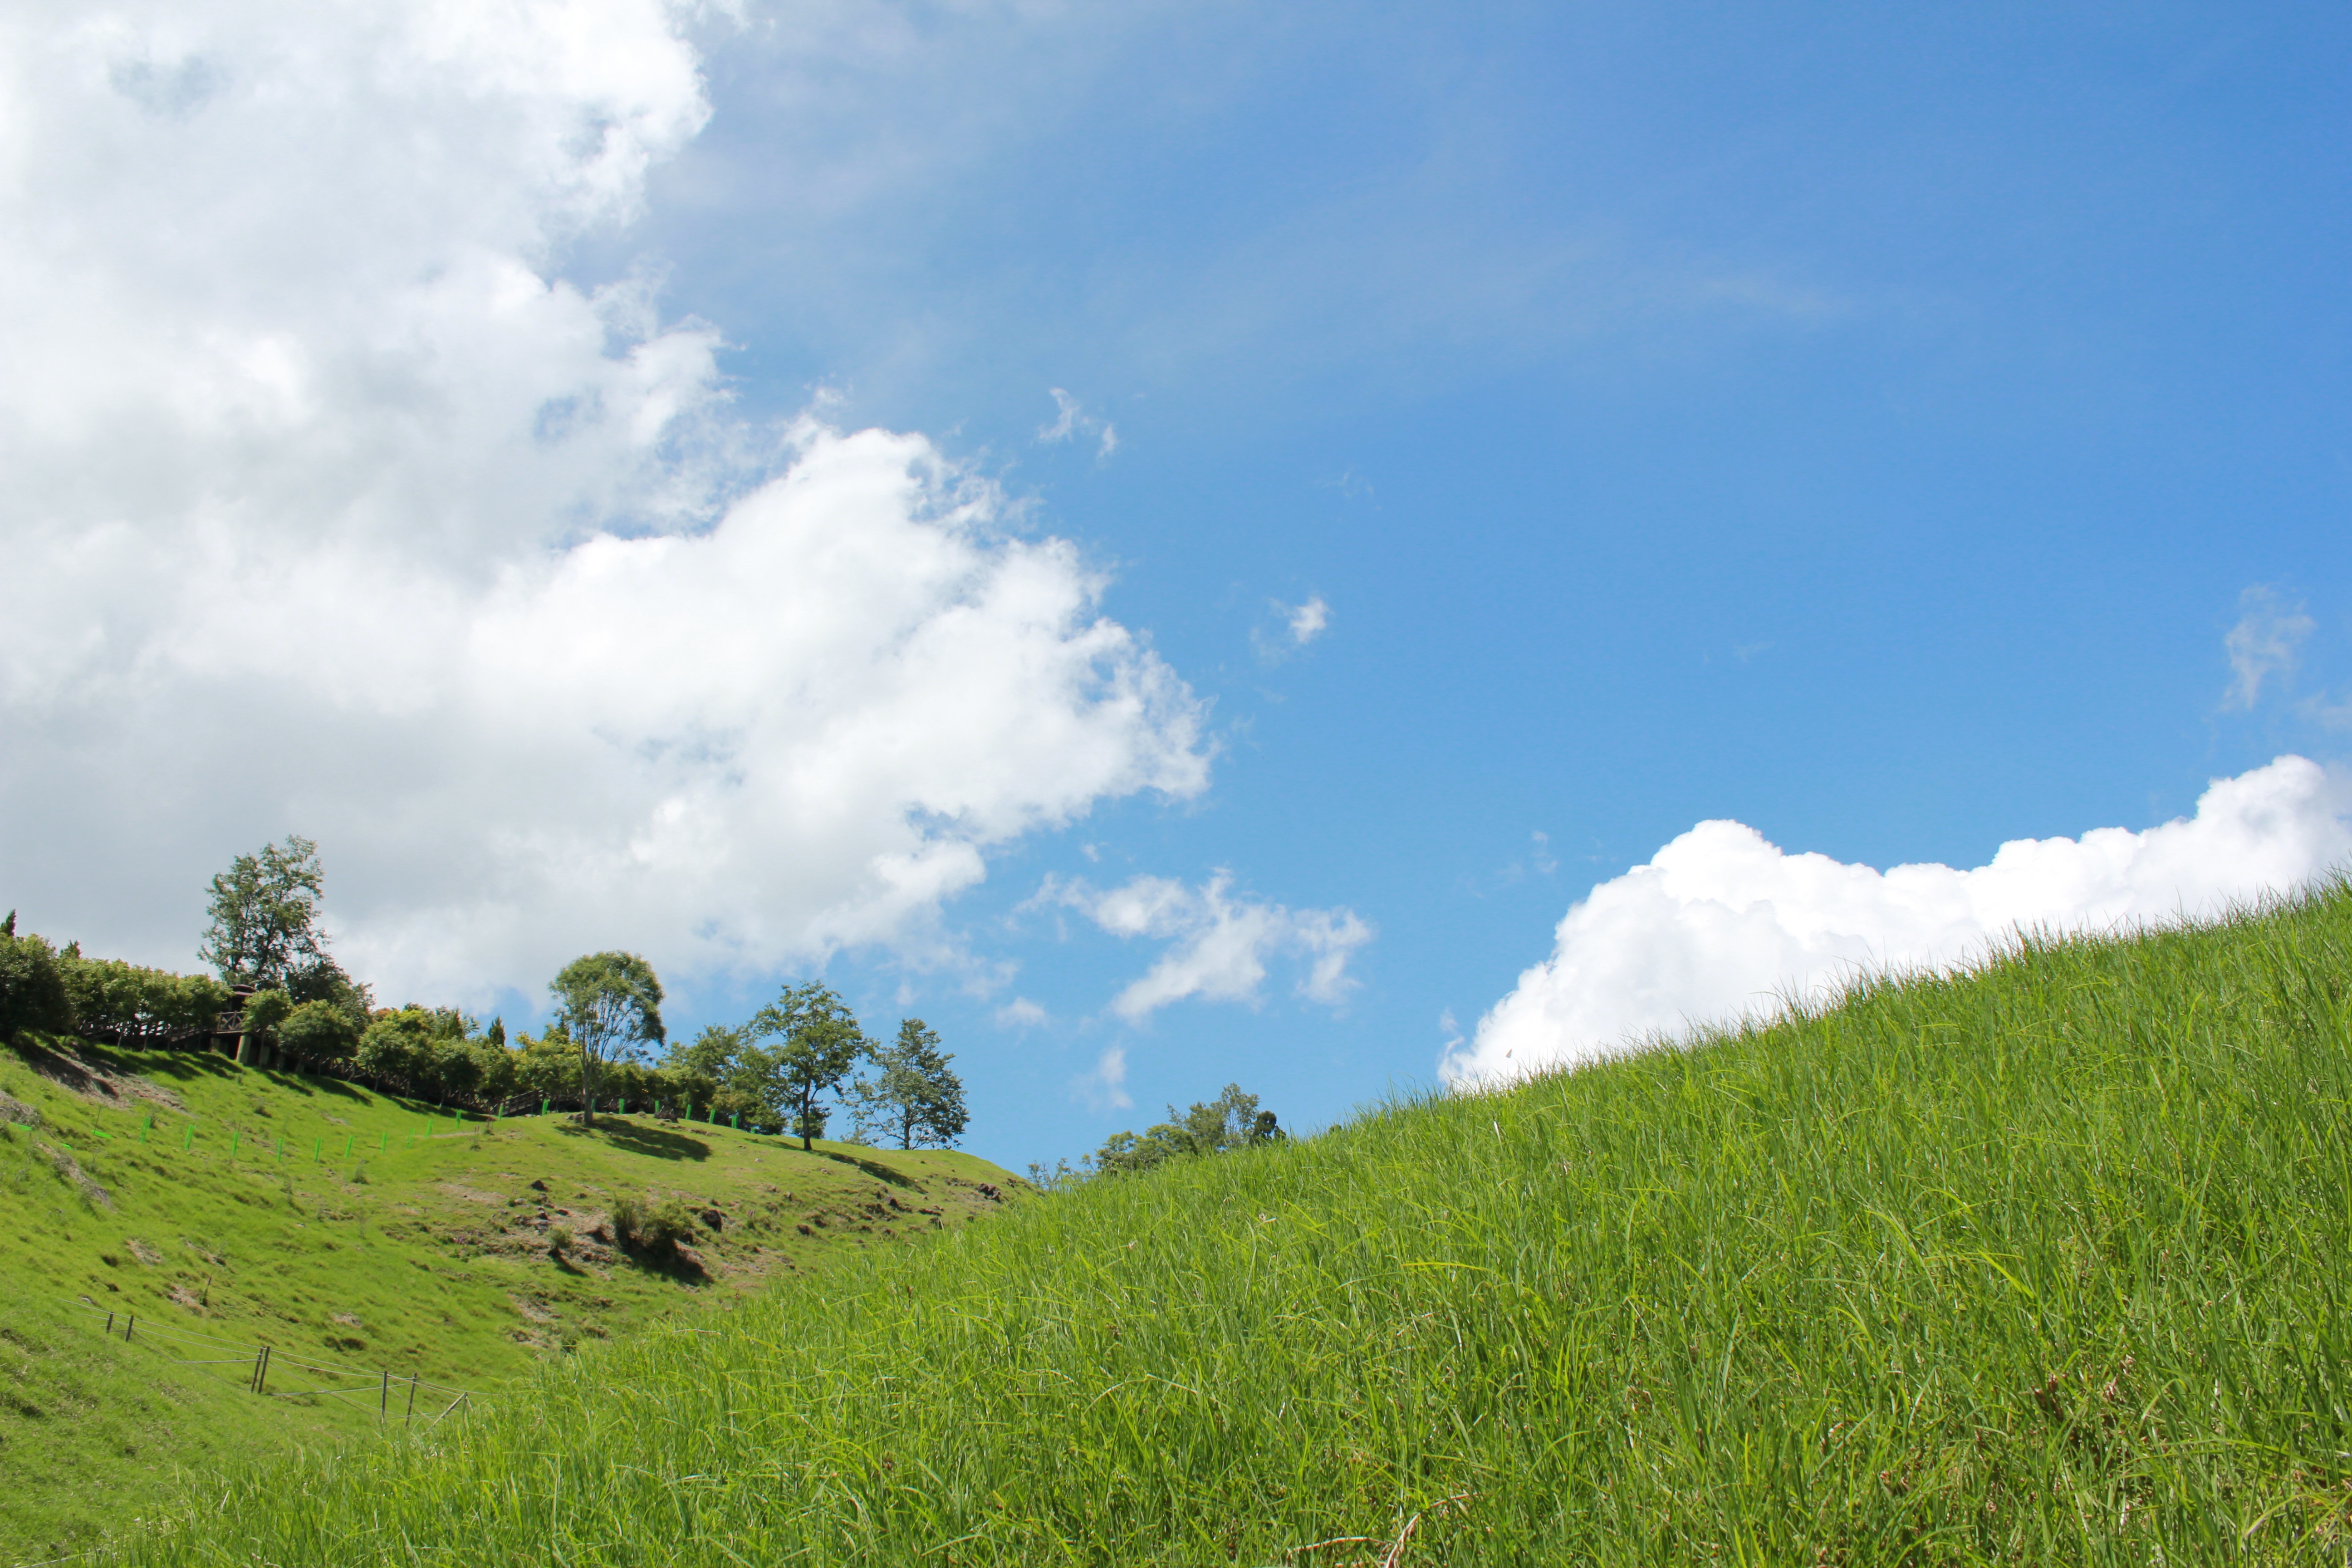
landscape, grass, horizon, mountain, cloud, sky, field, lawn, meadow, prairie, hill, mountain range, pasture, agriculture, plain, grassland, plateau, habitat, views, ecosystem, green grass, steppe, rural area, blue day, natural environment, geographical feature, grass family, mountainous landforms